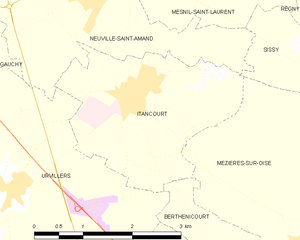
Carte des communes françaises: Itancourt